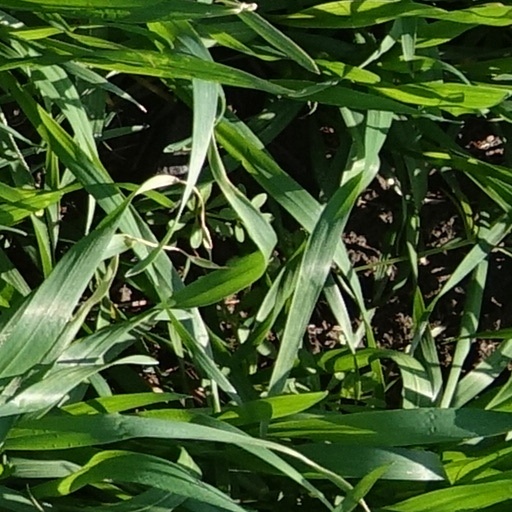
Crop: wheat